Richard Anderson

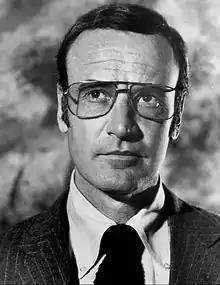
Anderson as Oscar Goldman in "The Six Million Dollar Man", 1976

Richard Norman Anderson (August 8, 1926 – August 31, 2017) was an American film and television actor. One of his best-known roles was his portrayal of Oscar Goldman, the boss of Steve Austin (Lee Majors) and Jaime Sommers (Lindsay Wagner) in both "The Six Million Dollar Man" and "The Bionic Woman" television series between 1974 and 1978 and their subsequent television movies: "The Return of the Six Million Dollar Man and the Bionic Woman" (1987), "" (1989) and "Bionic Ever After?" (1994).